Driver (video game)

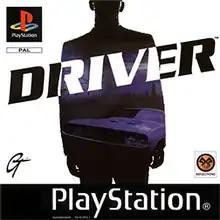
European box art

Driver (subtitled ""You Are the Wheelman"" in North America) is an action driving video game and the first installment in the "Driver" series. Developed by Reflections Interactive and published by GT Interactive, it was released on the PlayStation on 25 June 1999, and was ported to Microsoft Windows on 1 October 1999, and to Classic Mac OS on 12 December 2000 by Abersoft Limited.